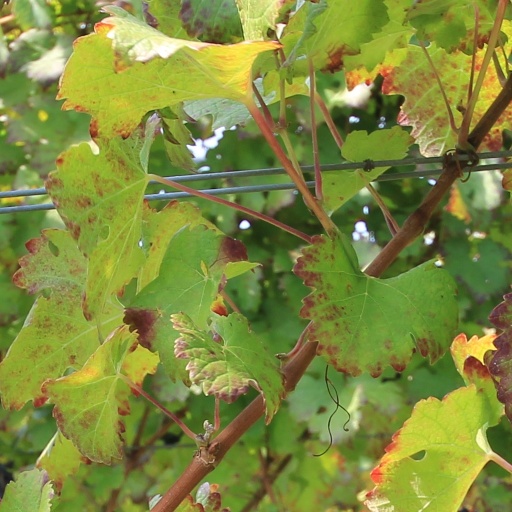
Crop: grape